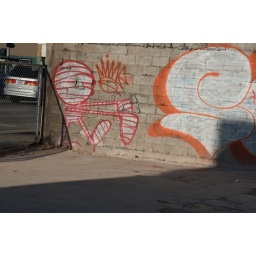
Musk in red and white